Gråt Fader Berg och spela

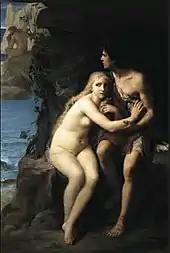
Painting of the classical myth depicted in the epistle

The musicologist James Massengale writes that although the melody was borrowed, the amount of work that Bellman had to put into the music for this epistle, as for no. 24 ("Kära Syster!") was "surely tantamount to the production of new melodies." Borrowing was accepted, even encouraged at the time, but the "poetic possibility", Massengale suggests, is that Bellman wished to exploit the humorous contrast between a melody of one type and a story of another, or between an existing image associated with the melody, and a fresh one presented in an epistle. In addition, Bellman was able to use what his audience knew to be borrowed music to reinforce the historical flavour of the epistles, introducing exactly the kind of ambiguity that he was seeking.